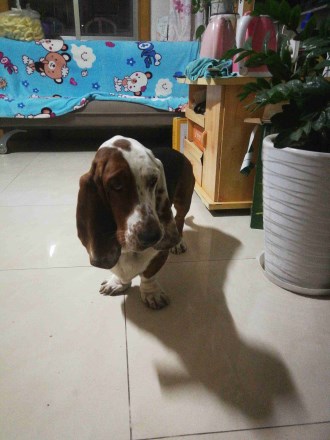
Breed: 241-n000100-basset